Private art museum

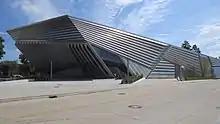
Eli and Edythe Broad Art Museum - Los Angeles

Private art museums today are often the personal art collection of an individual or couple who want to keep their collection intact, control how it is exhibited and share it with the public. Private collectors may choose to establish private museums over donating their collections to public institutions.